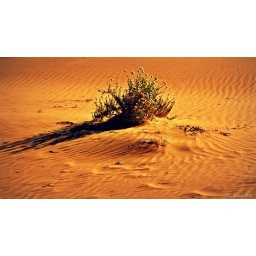
For MSH September 2010 category &amp;quot;Xeric&amp;quot;. A lone plant grows in the sand dunes of the desert.